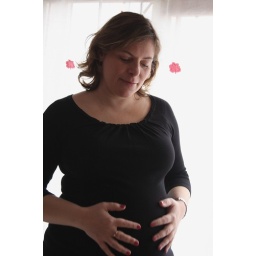
Hania, 6 months, in black dress